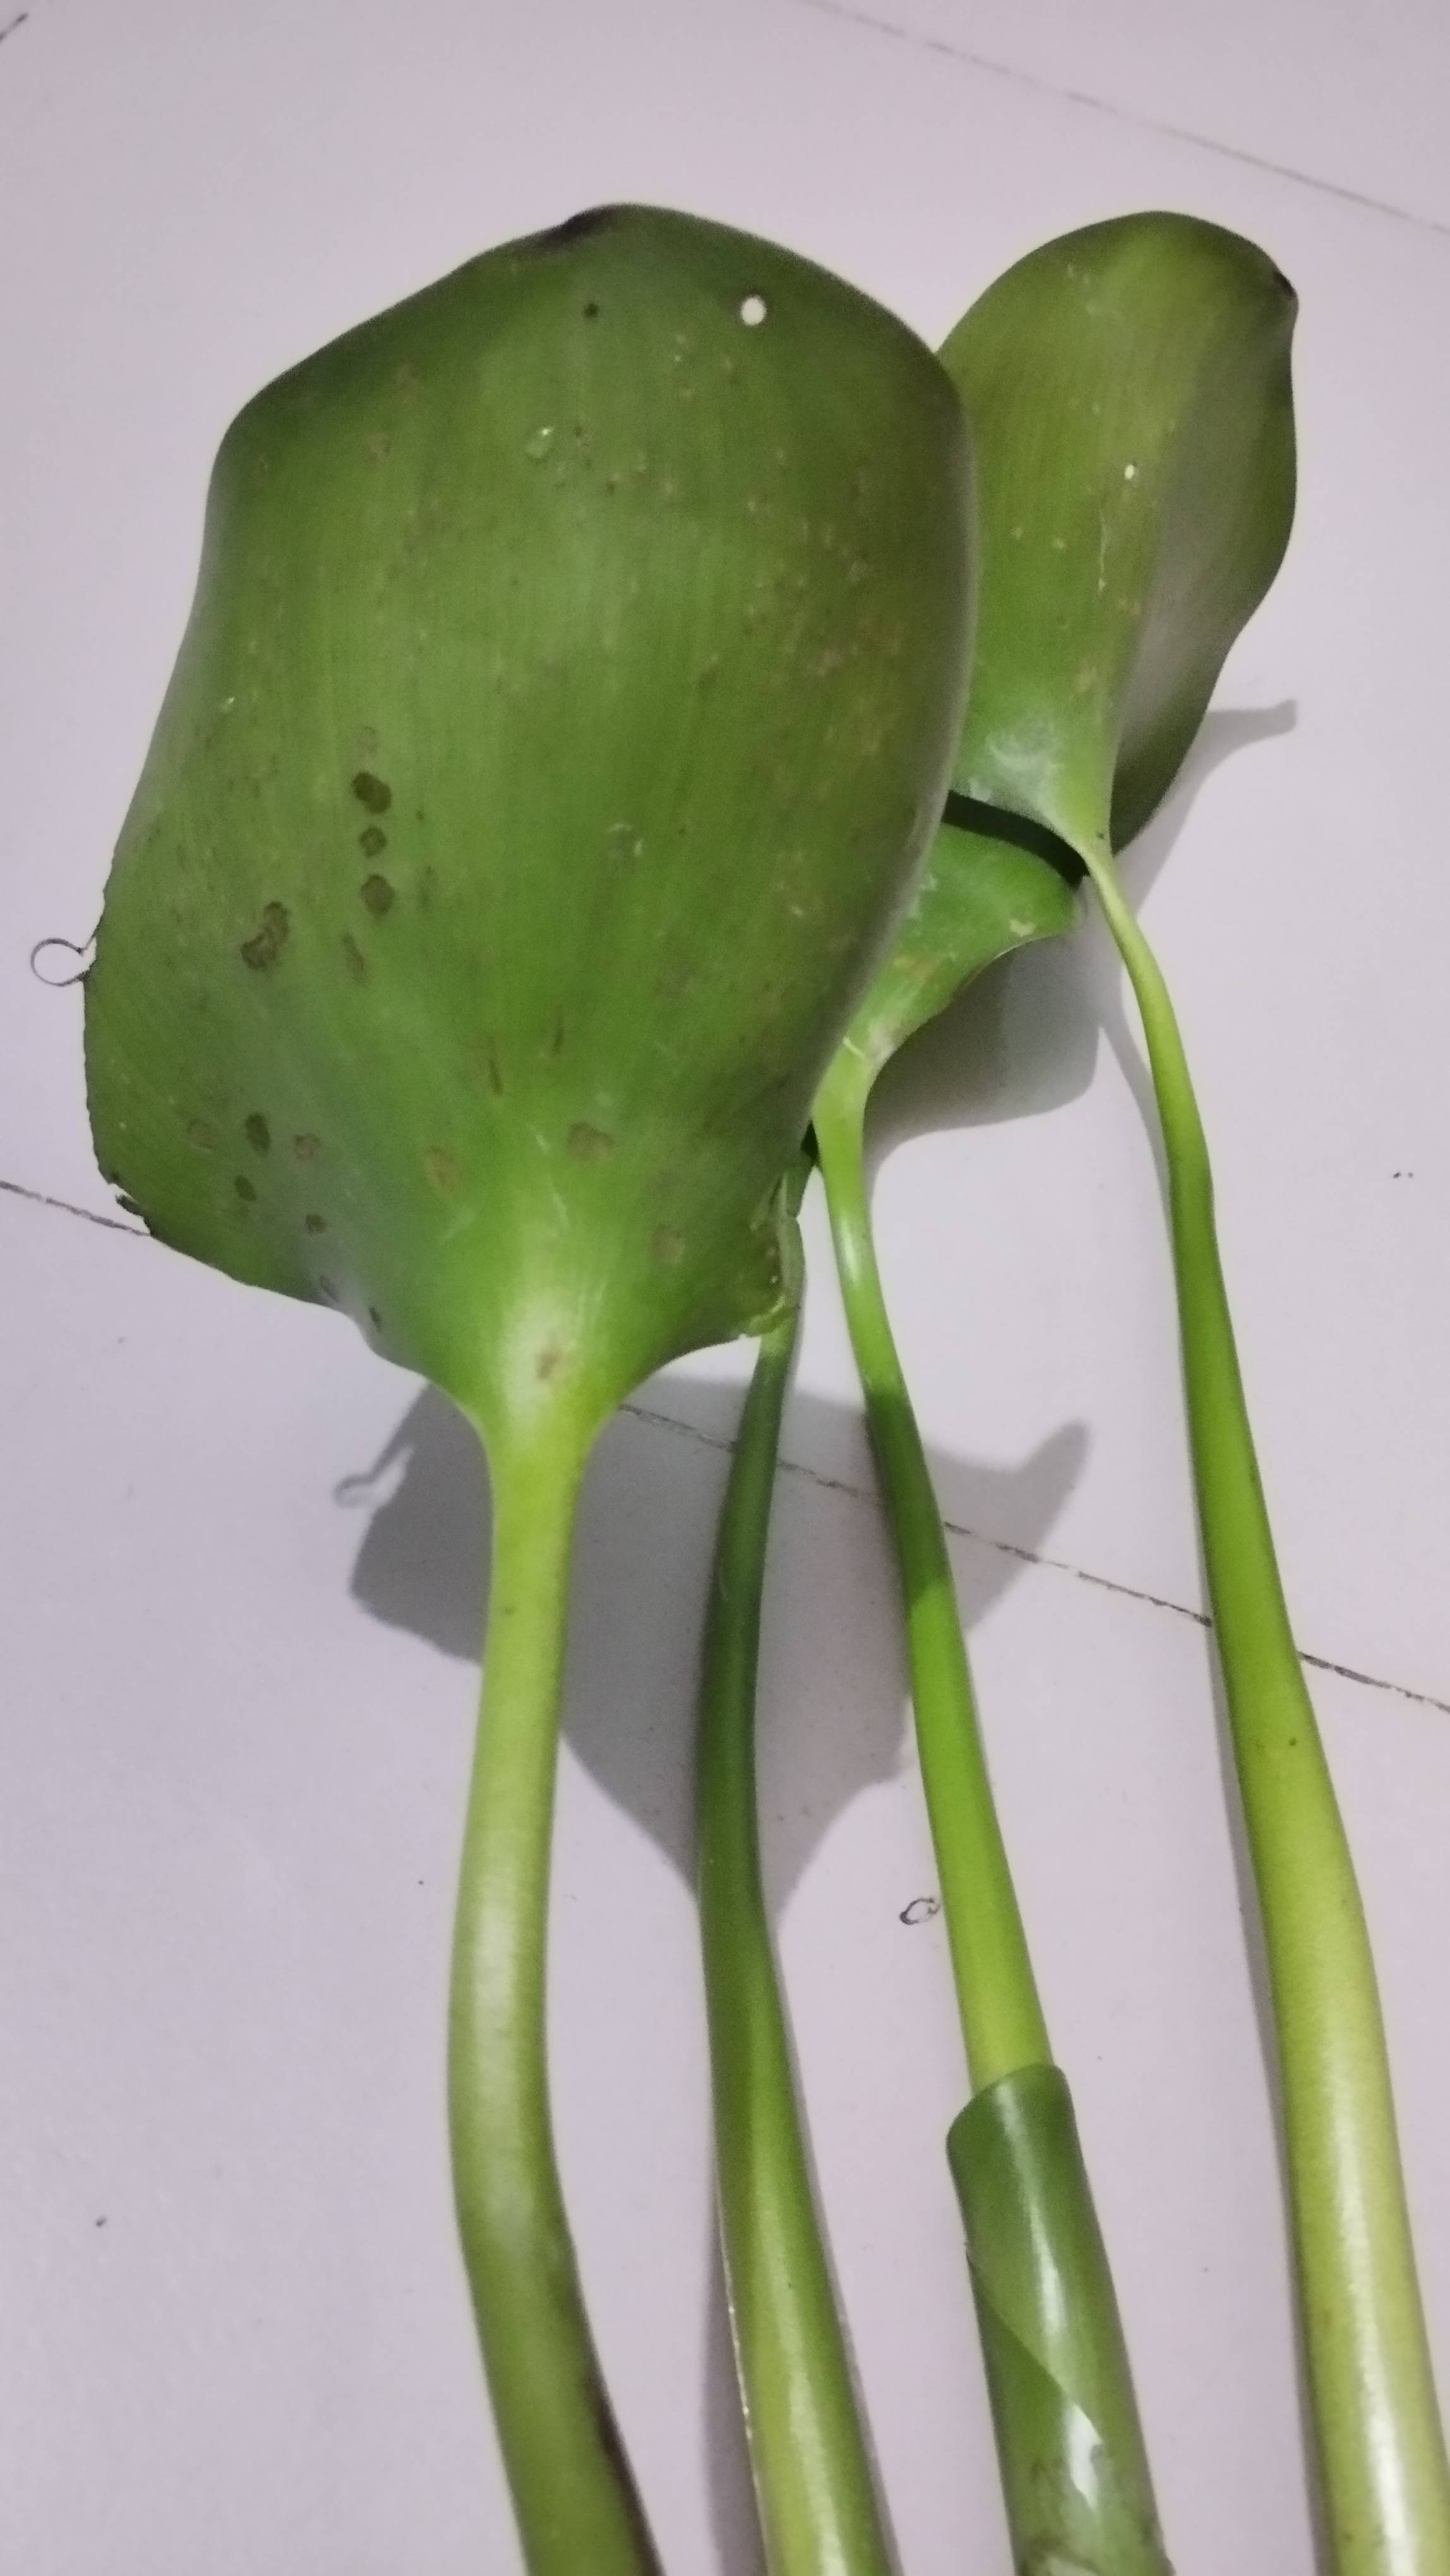
Species: Common Water Hyacinth (Eichornia crassipes)